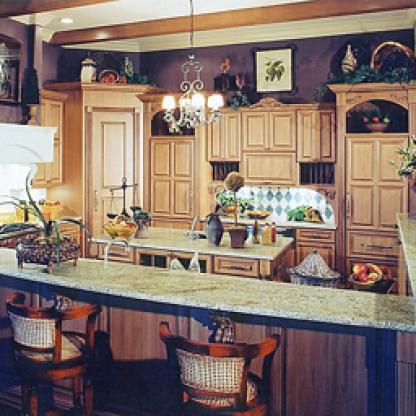
Scene: Indoor